This Can't Happen Here

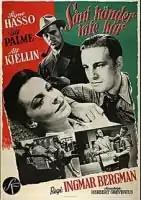
Theatrical release poster

This Can't Happen Here (also released as High Tension in English) is a 1950 Swedish film directed by Ingmar Bergman and produced by Helge Hagerman.